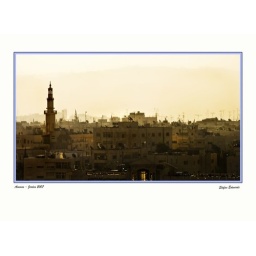
Taken from my bedroom window in the Jordanian capital Amman